Heritage streetcar

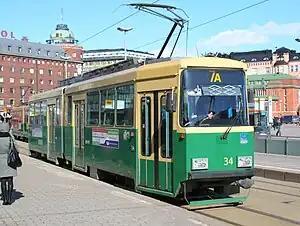
A Valmet Nr I-class tram No. 34 in Helsinki.

The Remise Museum (Depot Museum, or Carbarn Museum) in Vienna, opened in 2014, covers the history of public transport in the city of Vienna and offers an extensive tram collection to visitors.